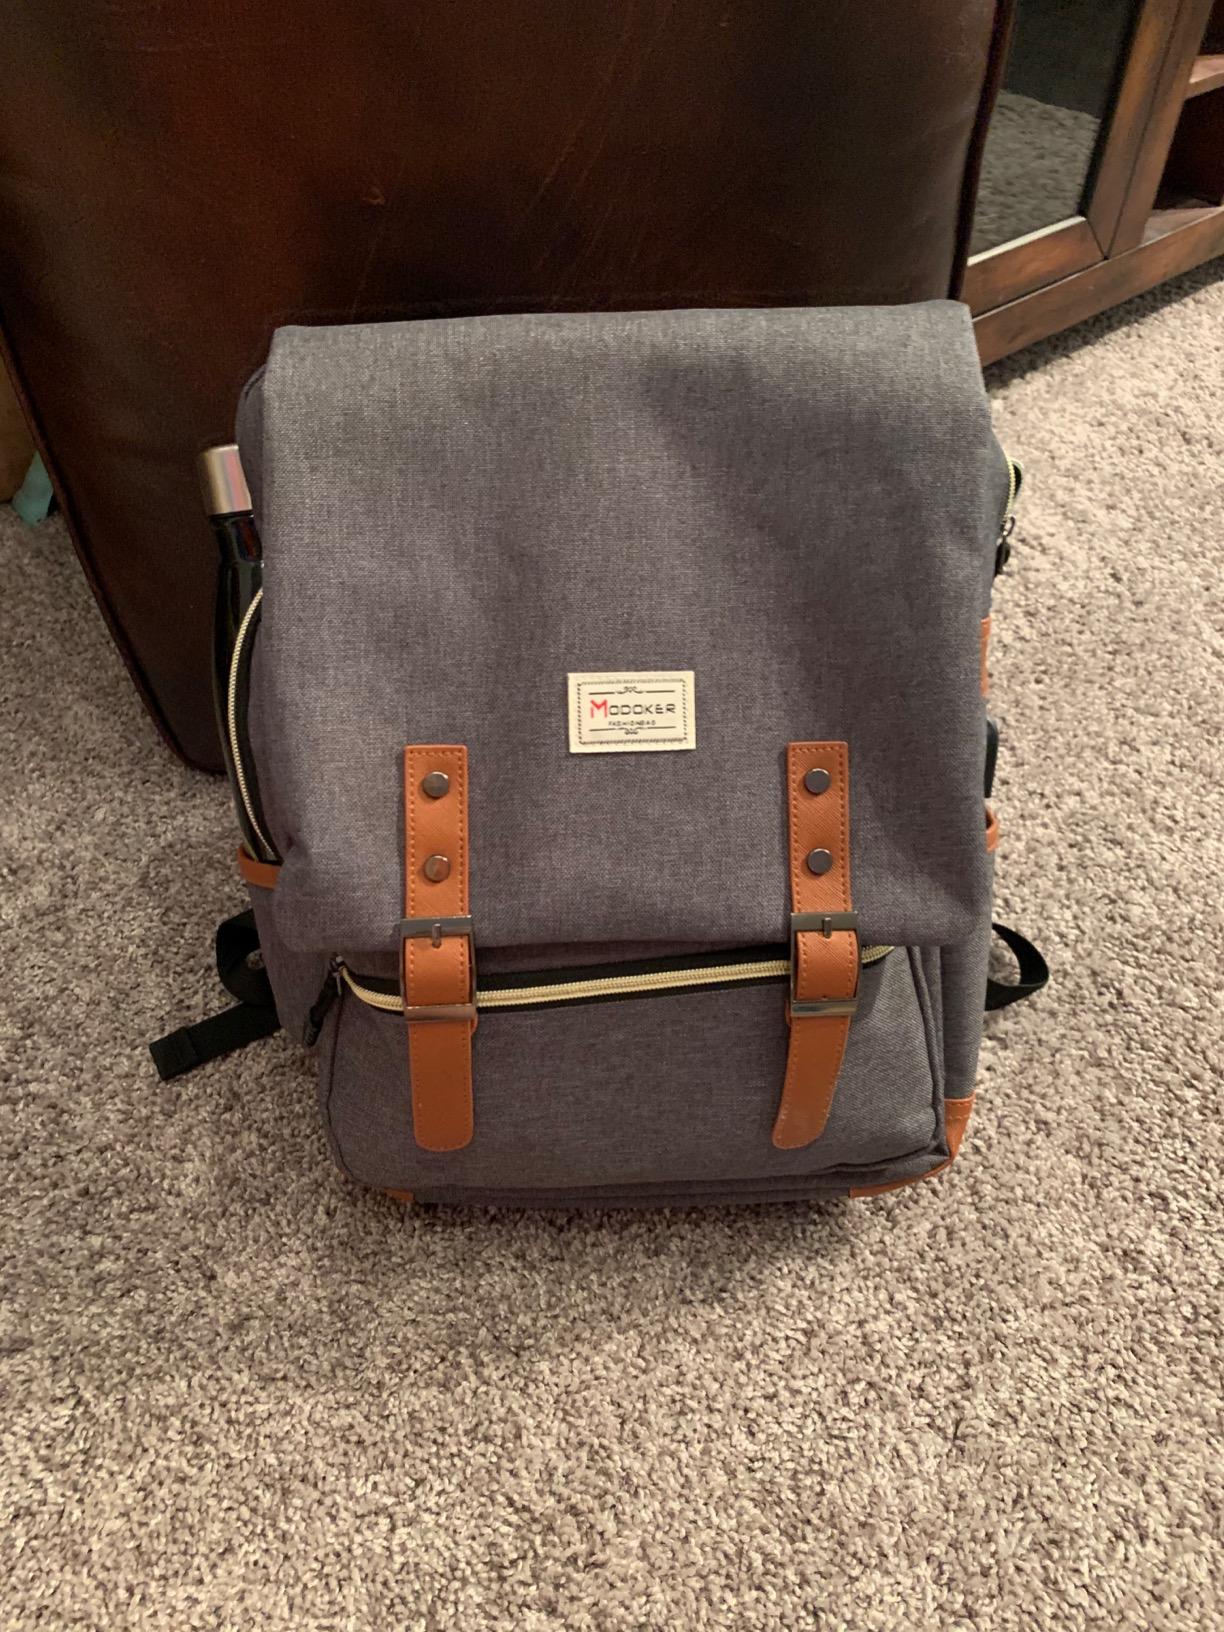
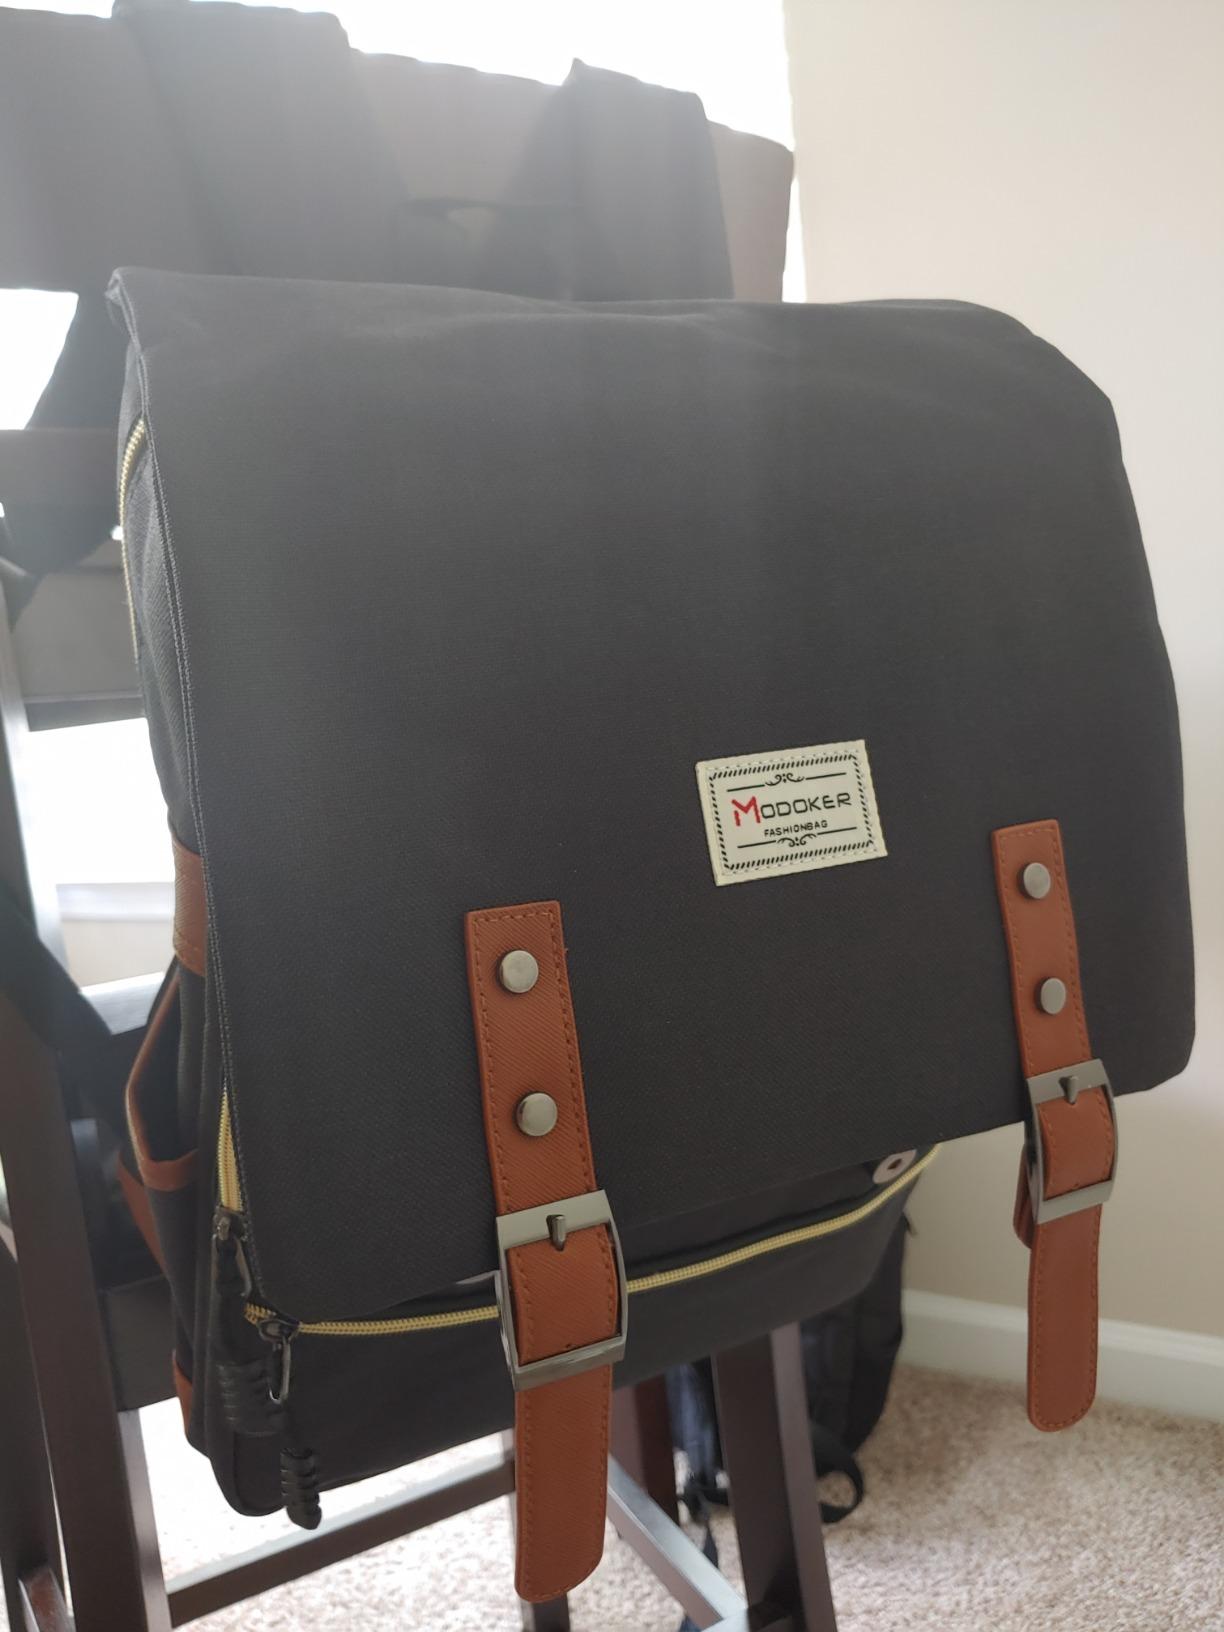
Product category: bag
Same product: no